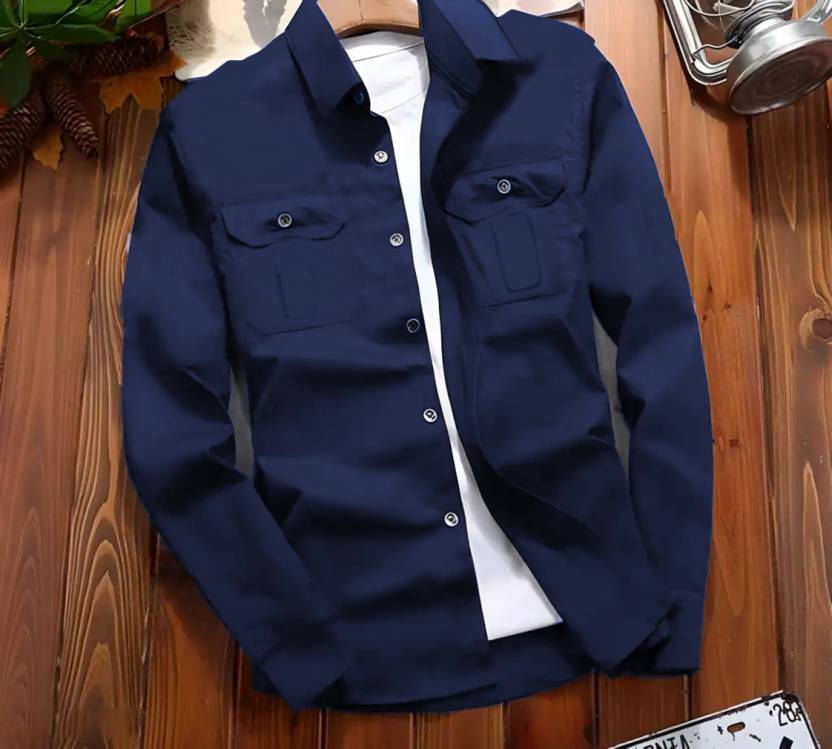
Product: Men Regular Fit Solid Spread Collar Casual Shirt
Price: ₹438
Colors: Blue
Pattern: Solid
Description: MENS SOLID DOUBLE POCKET SHIRT